Rokia Traoré

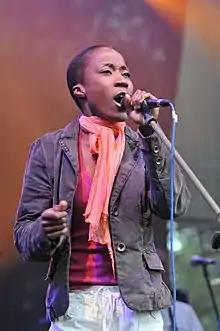
Traoré at INmusic festival in 2009.

Rokia Traoré (born 24. January 1974) is a Malian-born singer, songwriter and guitarist.